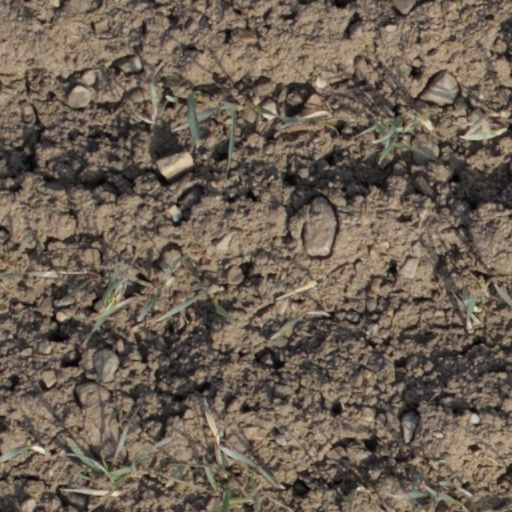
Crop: wheat